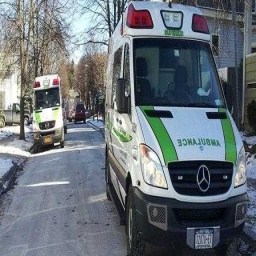
Label: ambulance